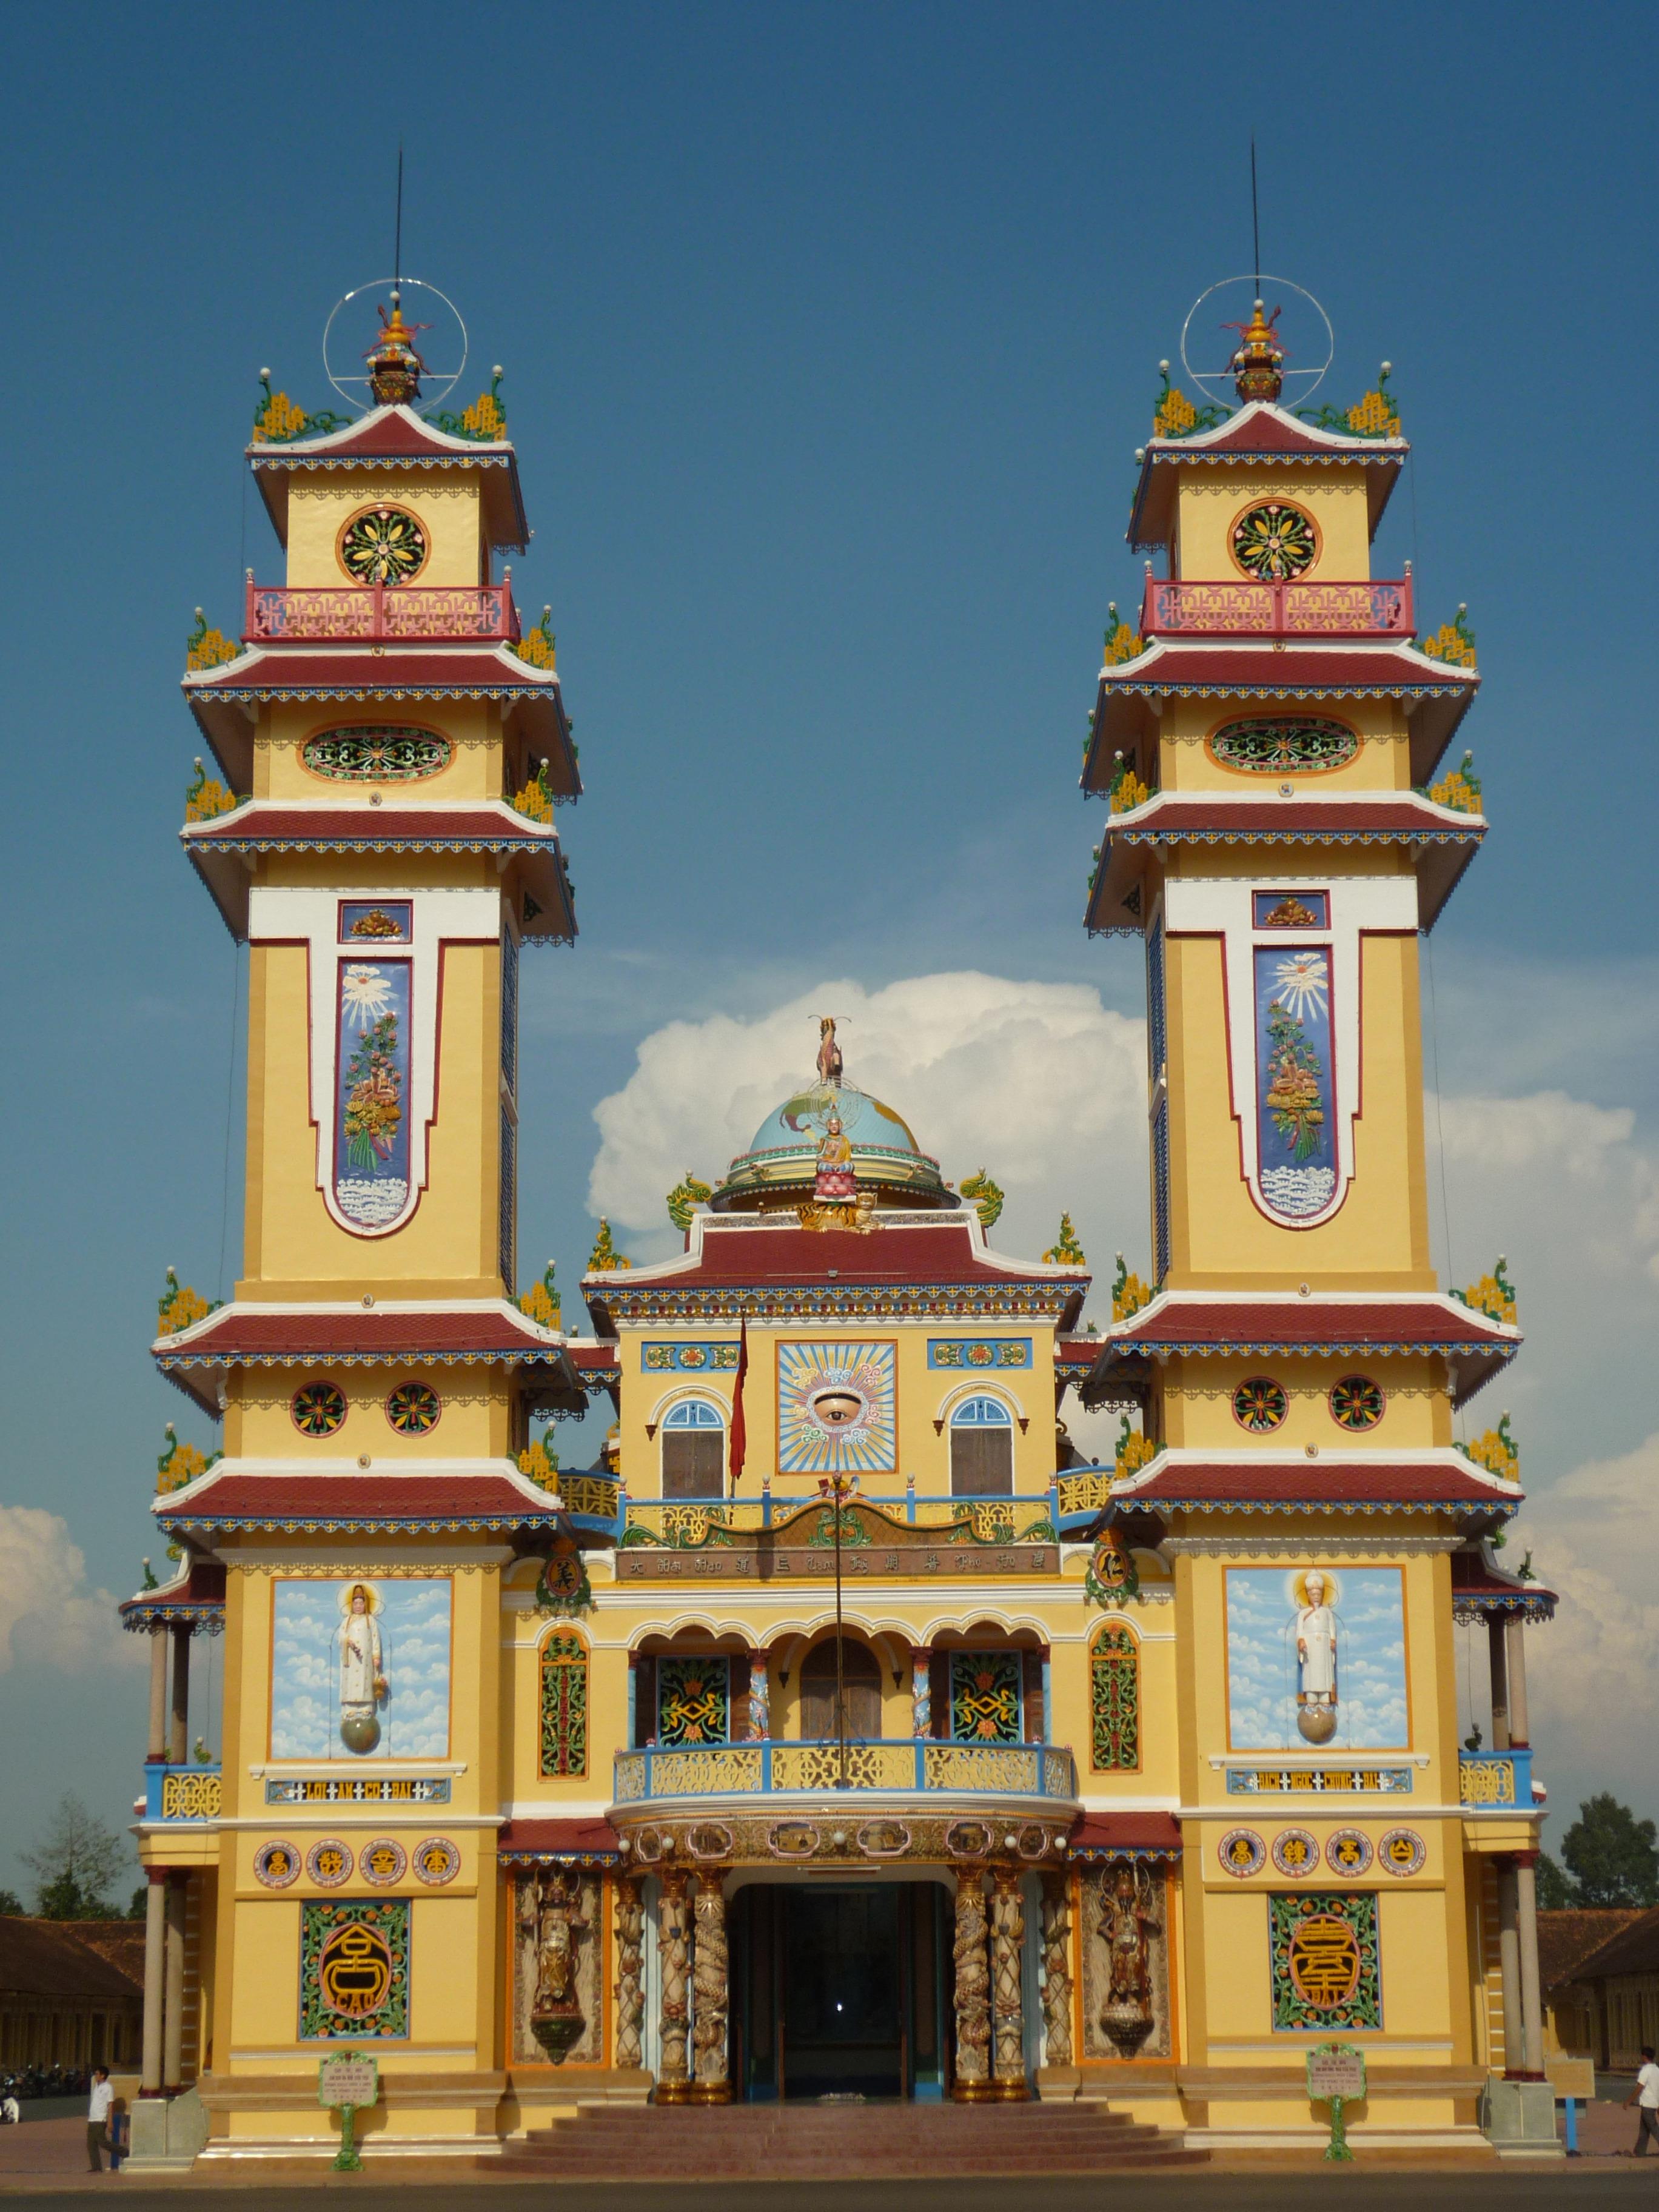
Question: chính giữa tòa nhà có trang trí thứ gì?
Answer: trang trí một con mắt